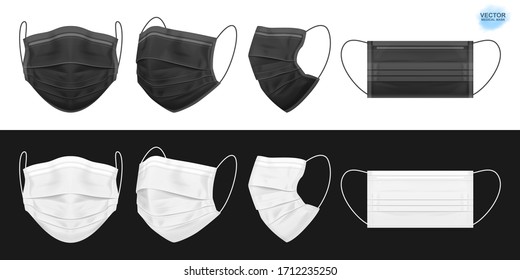
Label: trash